Vincent Meredith

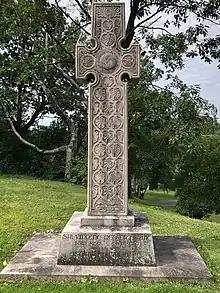
Meredith's funeral monument in Mount Royal Cemetery.

The Merediths shared a passion for horses, and were said to have had a fine eye for them. Vincent rode with the Montreal Hunt, played polo in Senneville, Quebec, and they both imported many fine horses from Ireland and England. His youngest brother, Llewellyn Meredith (1860–1933) J.P., was a highly respected judge at the Olympia, London Horse Show in England, and also bred his own horses at his farm outside London, Ontario. Sir Vincent was also a keen fisherman. Both he and Lady Meredith had a great interest in music and art and were one of the most enthusiastic supporters of Grand Opera in Montreal, Quebec. He belonged to many clubs in Montreal and England, and he was amongst the founding members of the Mount Royal Club in Montreal, the Ritz-Carlton Montreal Hotel and the Montreal Winter Club. The Montreal Gazette said of him :